Edward Norton

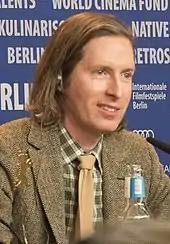
A bob-haired man sitting at a movie conference

In 2014, Norton played in two Academy Award-winning films, "The Grand Budapest Hotel" and "Birdman or (The Unexpected Virtue of Ignorance)". He collaborated again with director Wes Anderson for "The Grand Budapest Hotel", which featured an ensemble cast and won four Academy Awards. In the black comedy "Birdman", Norton played Broadway method actor Mike Shiner, who is talented but hard to work with. The film, as well as Norton's performance, was well received by critics. The "Los Angeles Times" lauded him for successfully portraying the volatility of the character, and "Newsday" complimented his "truly moving" poetic delivery. The film won the Academy Award for Best Picture and earned Norton his third Academy nomination for Best Supporting Actor.